Anna Seward

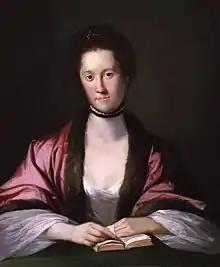
Seward by Tilly Kettle, 1762

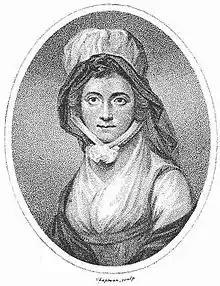
Anna Seward, engraving 1799

Anna Seward (12 December 174225 March 1809) was an English Romantic poet, often called the Swan of Lichfield. She benefited from her father's progressive views on female education.